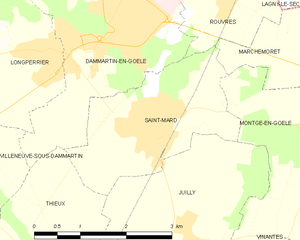
Carte des communes françaises Saint-Mard